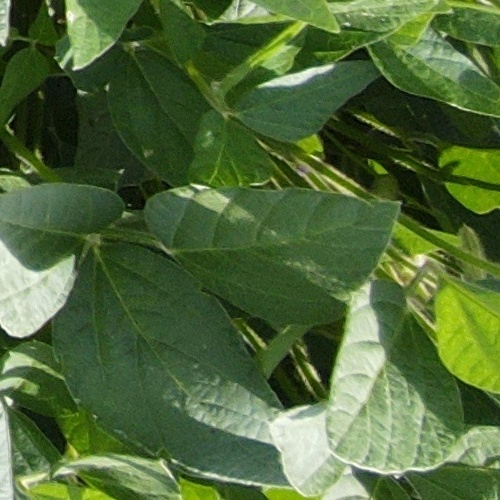
Label: Healthy